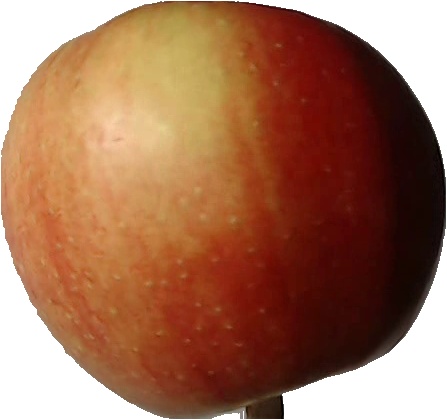
Label: apple_red_2